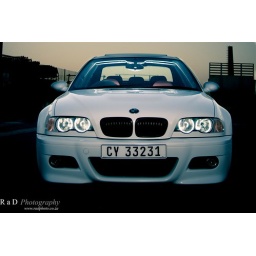
430exII inside of car fired at the roof of the car. sb-28 held slightly above hood of car and shot thru umbrella